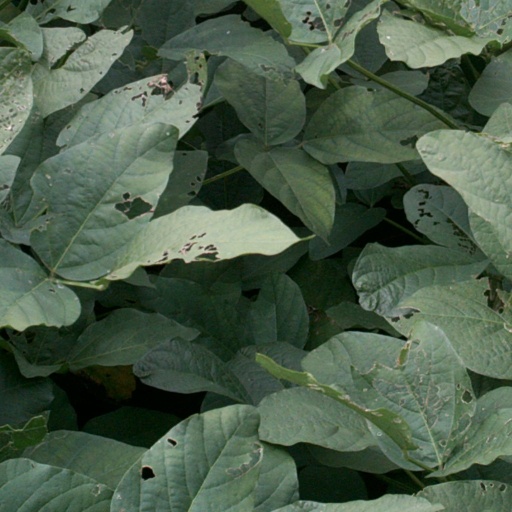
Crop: soybean